Fear and Desire

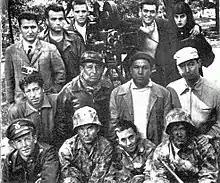
The film's cast and crew, (without Virginia Leith, who was likely the photographer)

Prior to shooting "Fear and Desire", Kubrick was a "Look" photographer who had directed two short documentaries in 1951, "Day of the Fight" and "Flying Padre". Both films were acquired for theatrical release by RKO Radio Pictures. From his experiences in creating short films, Kubrick felt he was ready to make a narrative feature film. Kubrick quit his full-time job with "Look" and set forth to create "Fear and Desire".